Neighborhoods of Little Rock

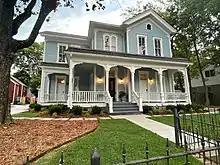
The Karcher House in the MacArthur Park District

The MacArthur Park Historic District, dedicated in 1981, adjoins the city's MacArthur Park along East 9th Street, including the Arkansas Arts Center and the circa-1840 Tower Building of the Little Rock Arsenal, the birthplace of General Douglas MacArthur, a foremost commander of American forces in the Pacific Theater during World War II.